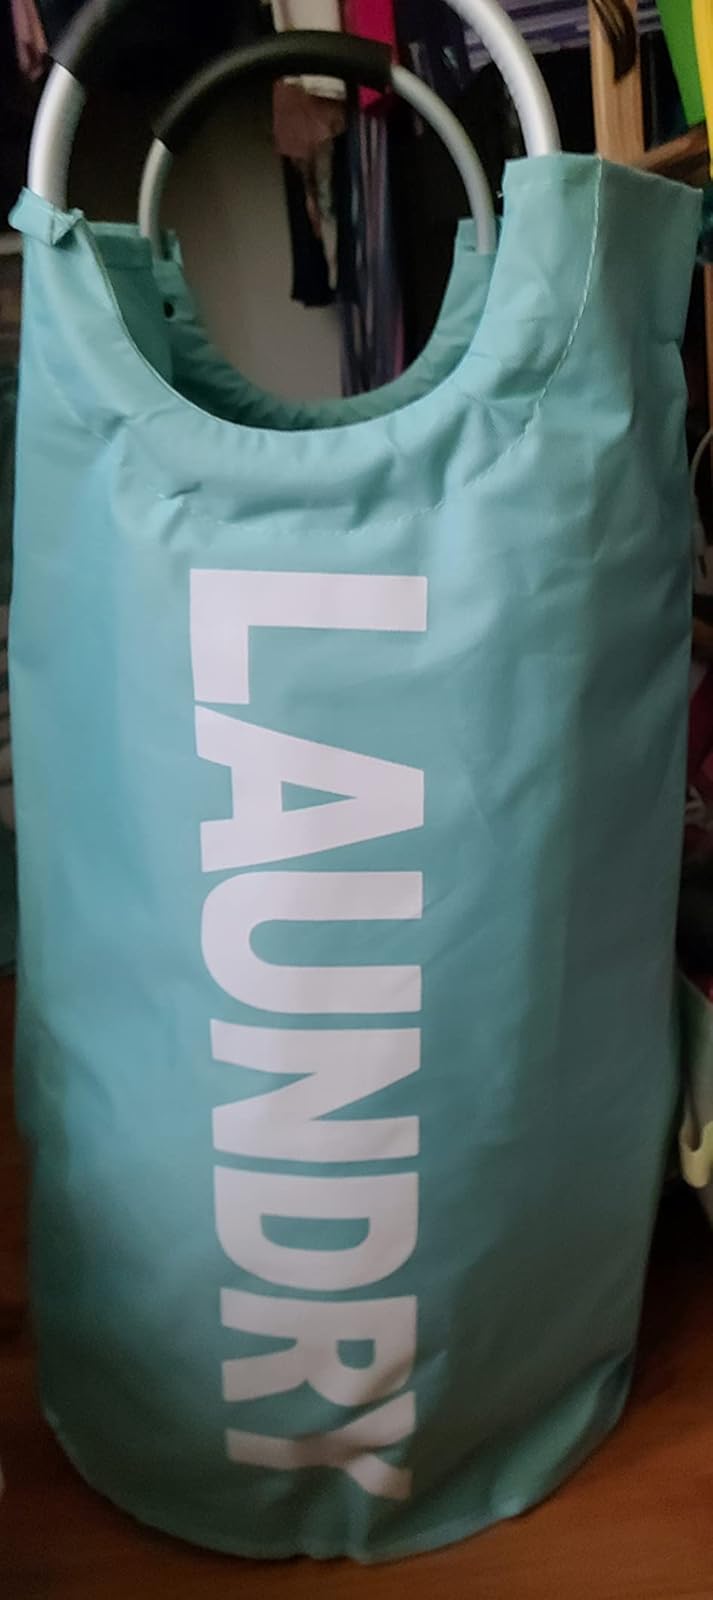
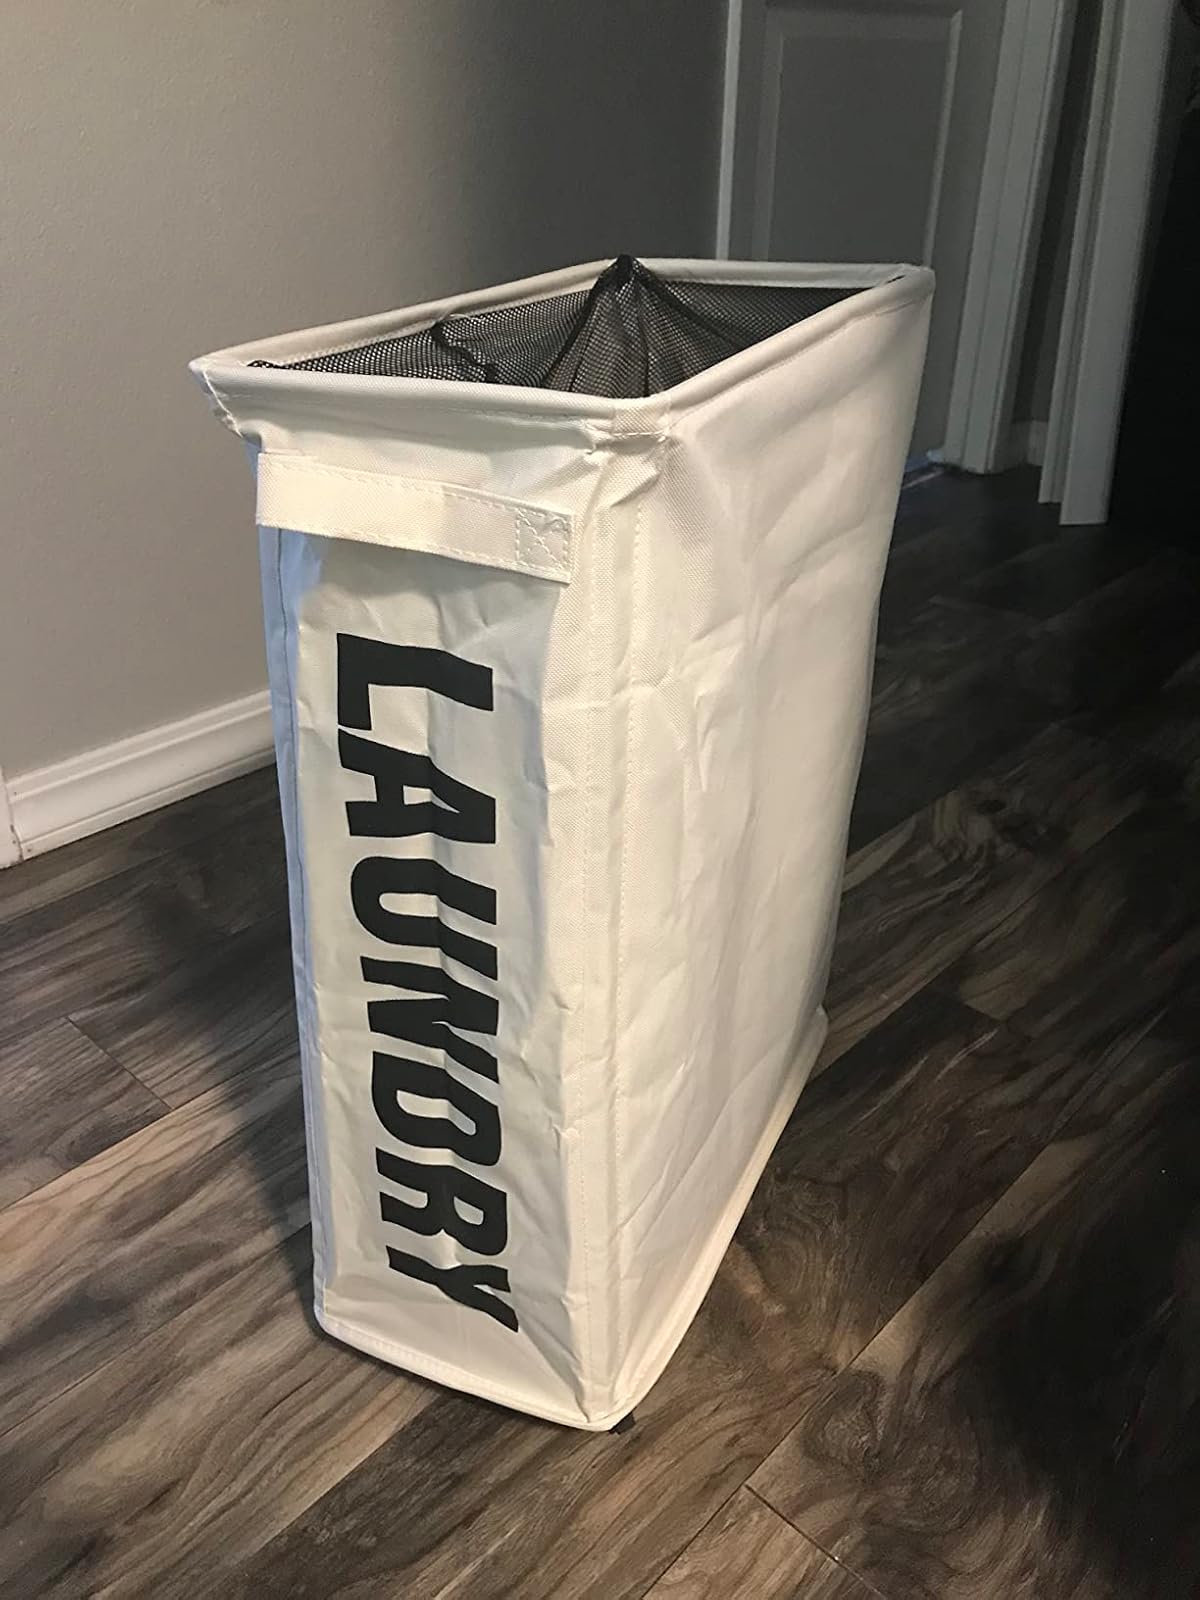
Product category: items_hamper
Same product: no